Mack the Knife

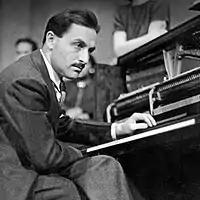
Marc Blitzstein translated the best-known English version of the song

The song was introduced to American audiences in 1933 in the first English-language production of "The Threepenny Opera". The English lyrics were by Gifford Cochran and Jerrold Krimsky. That production, however, was not successful, closing after a run of only ten days. The best-known English translation of the song comes from Marc Blitzstein's 1954 version of "The Threepenny Opera", which played Off-Broadway for over six years. The opening stanza reads: